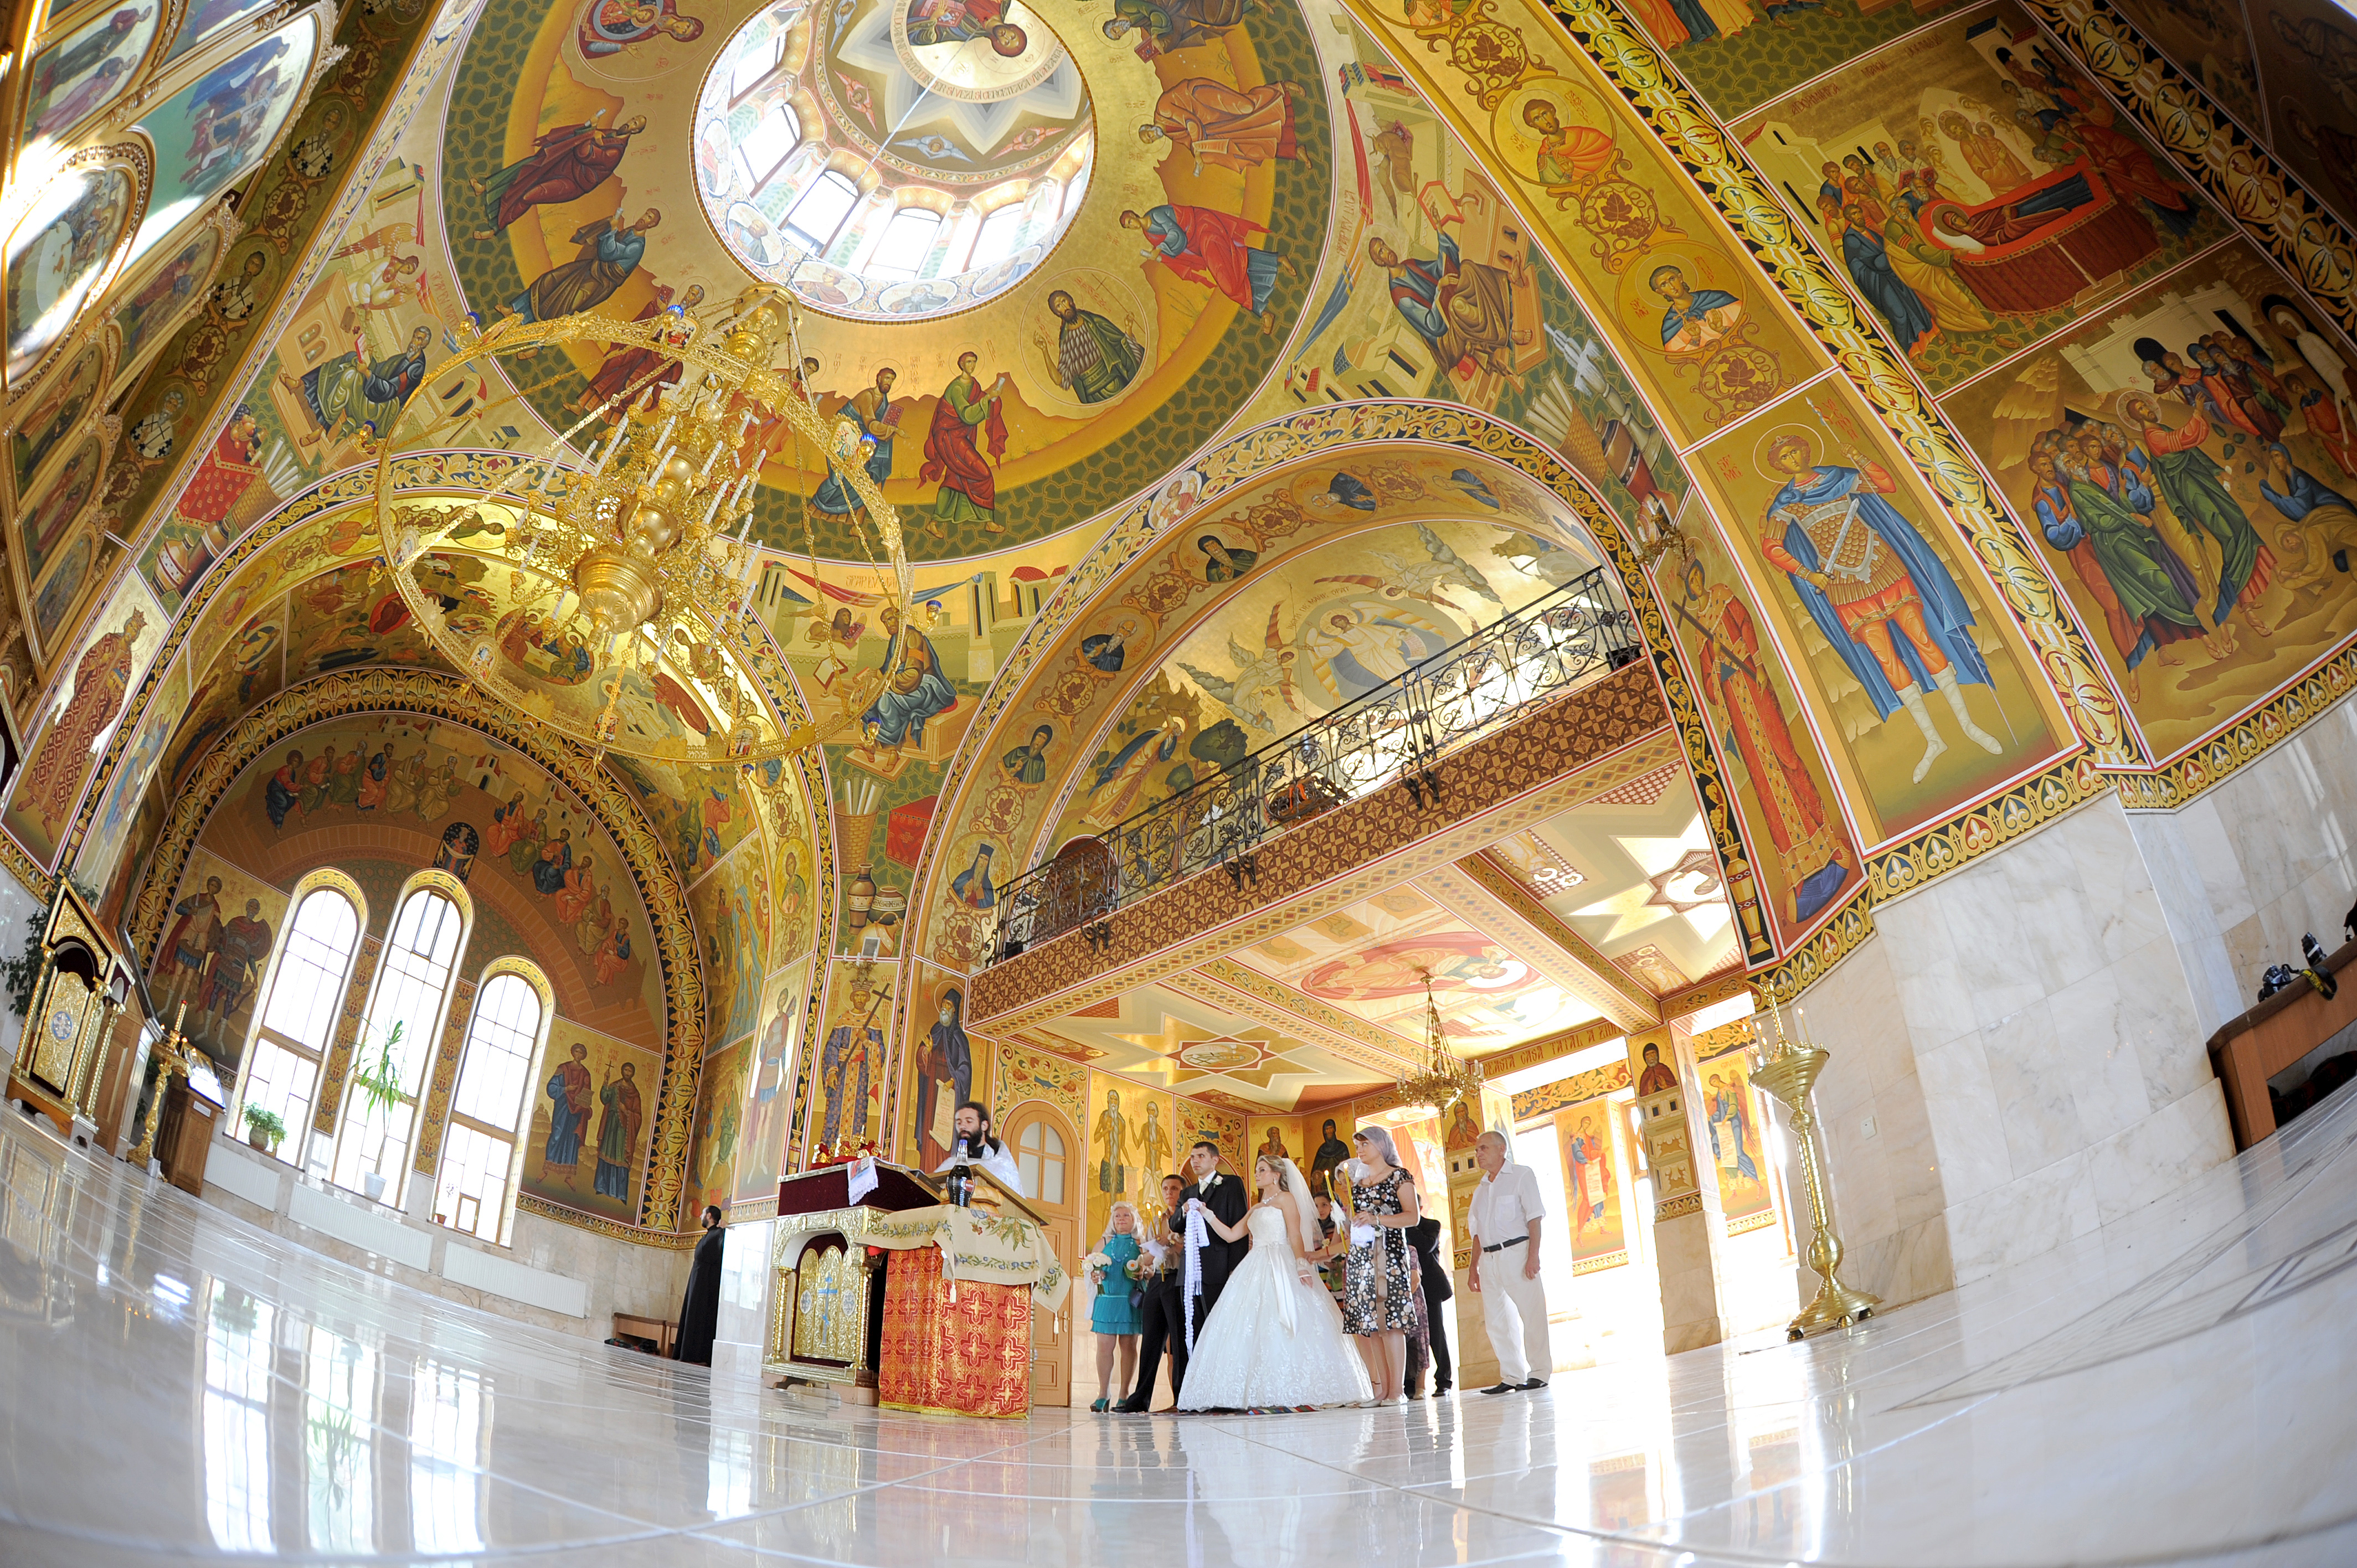
temple, organ, human body, interior design, art, building, symmetry, ceiling, window, dome, arch, city, holy places, arcade, byzantine architecture, medieval architecture, religious institute, place of worship, hall, stock photography, baptistery, historic site, chapel, vault, classical architecture, church, visual arts, daylighting, ballroom, circle, tourism, column, fisheye lens, photography, chandelier, tourist attraction, shrine, convent, panorama